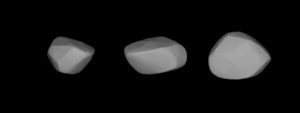
(1241) Dysona est un astéroïde de la ceinture principale découvert le 4 mars 1932 à Johannesbourg par l'astronome sud-africain Harry Edwin Wood.